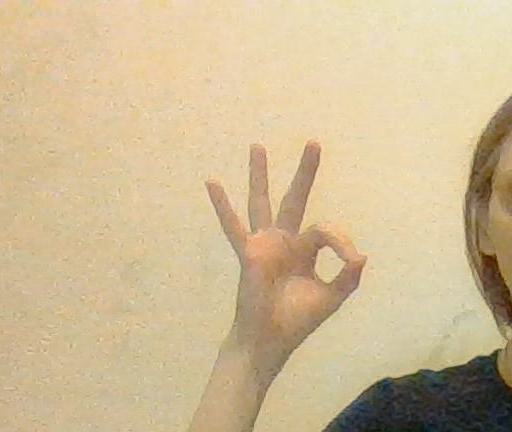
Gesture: ok